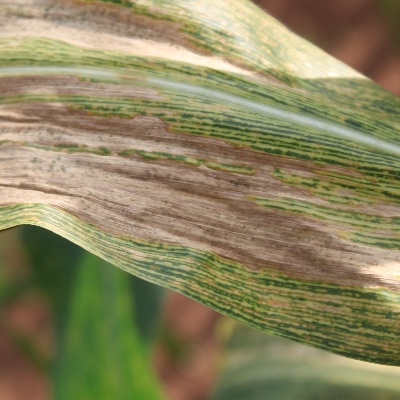
Crop: Maize
Condition: leaf blight